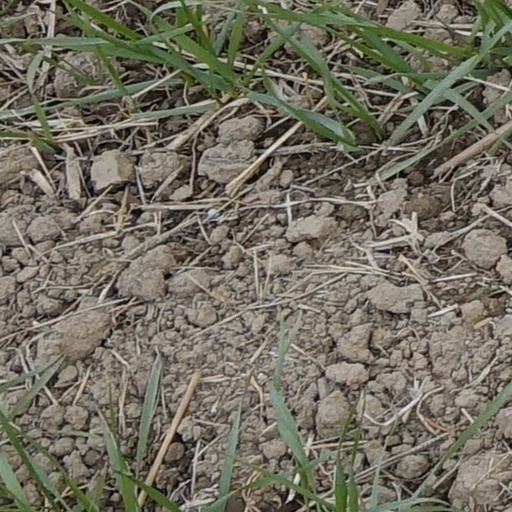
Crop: wheat